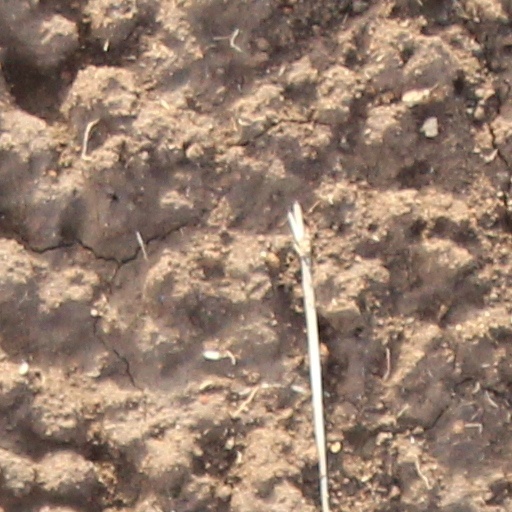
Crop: wheat